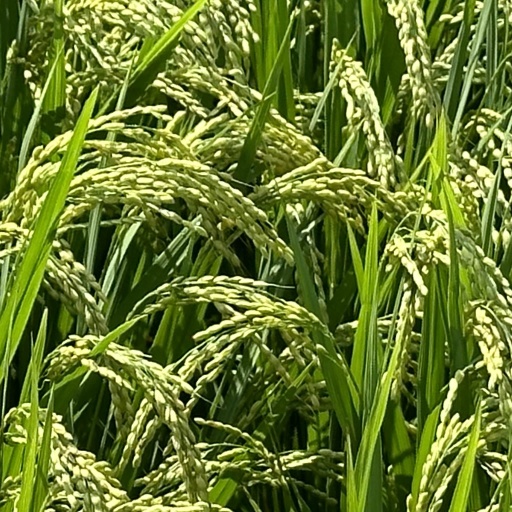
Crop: rice